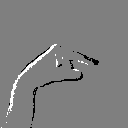
ASL letter: g